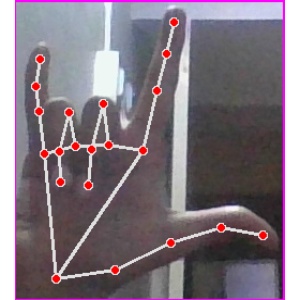
अक्षर: व